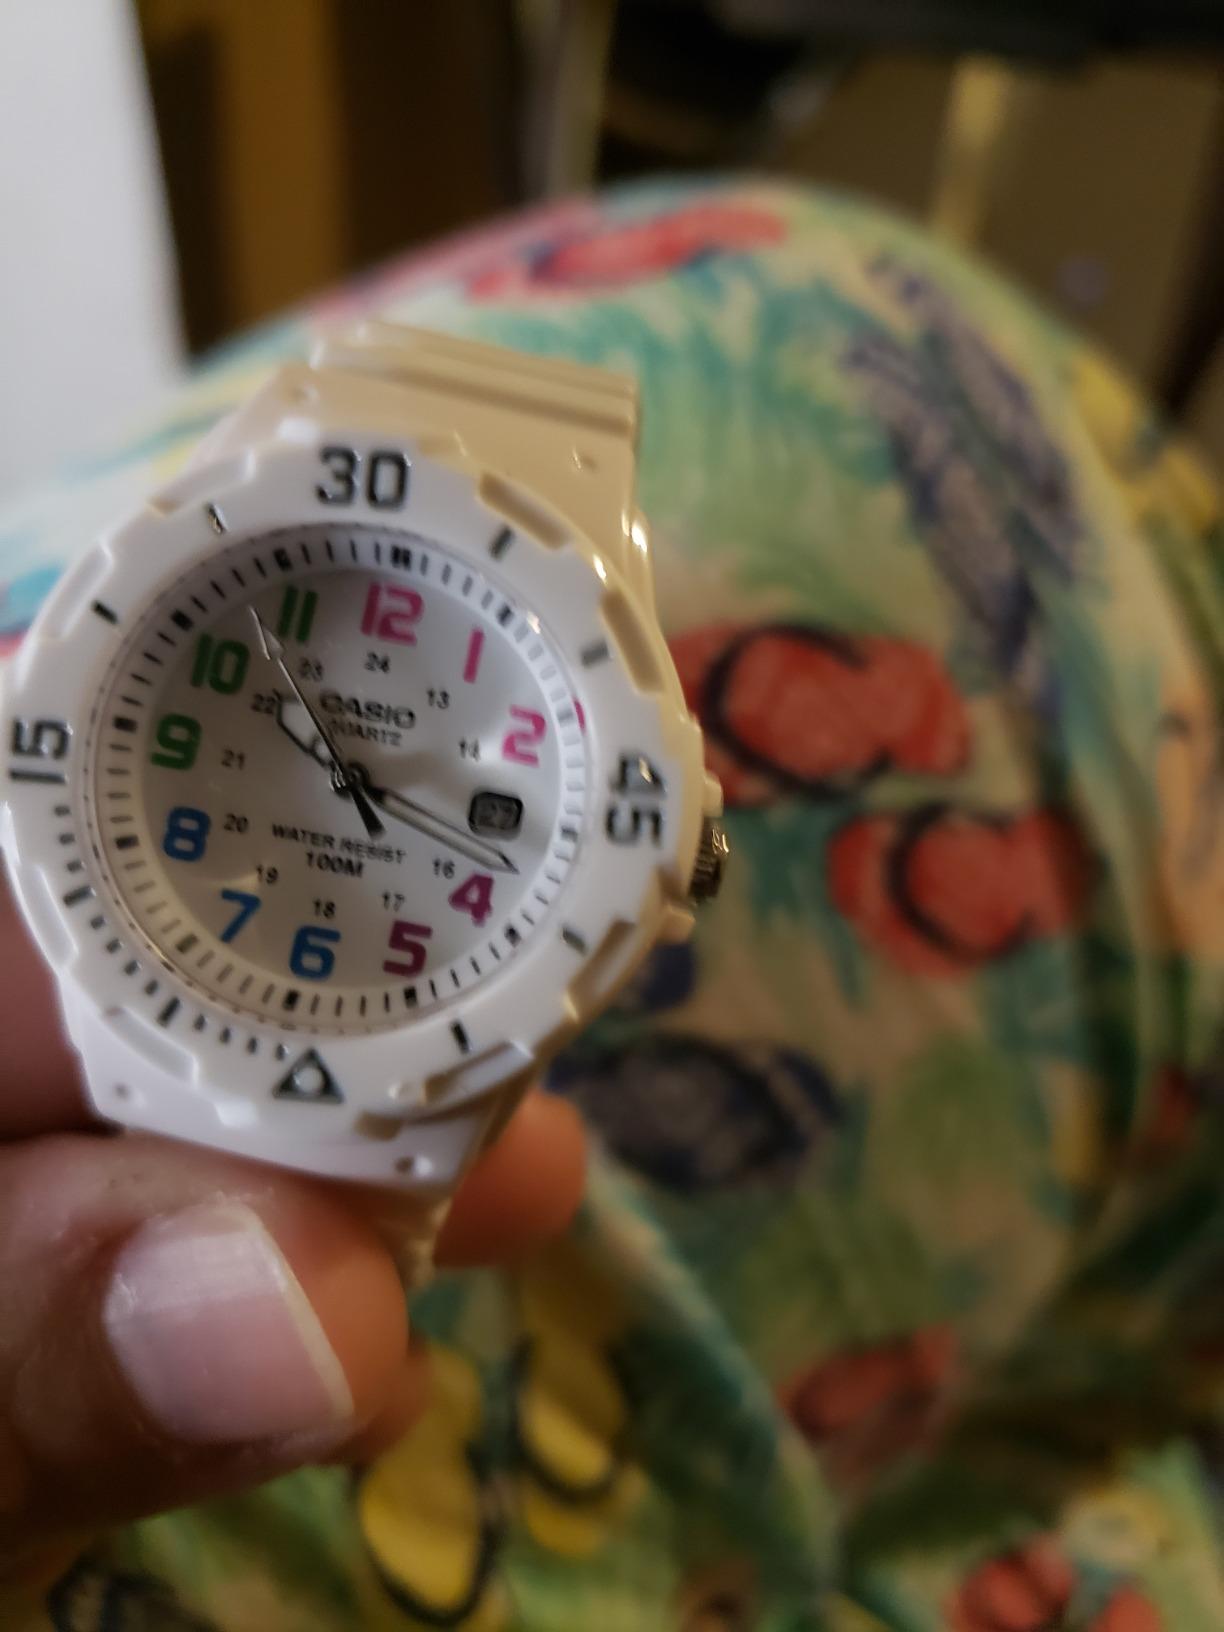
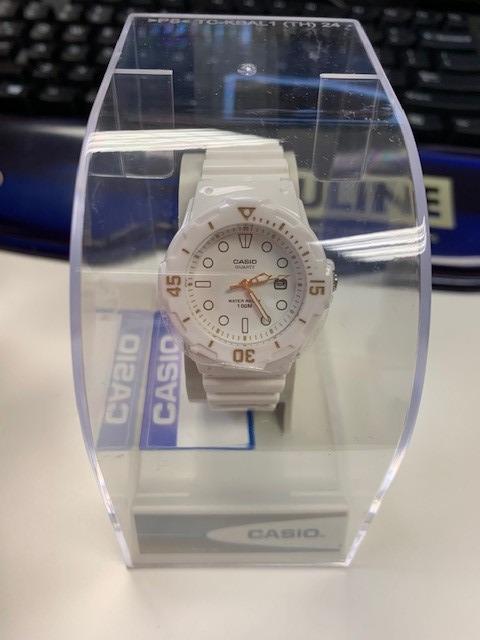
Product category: accessories_watch
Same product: yes